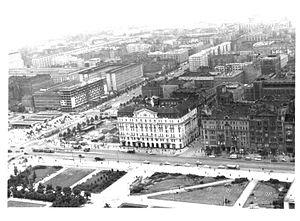
Śródmieście est l'arrondissement centre de la ville de Varsovie. Le secteur est le centre des institutions nationales, des services municipaux, le siège de grandes entreprises, le centre universitaire. Il est également le centre des attractions touristiques à Varsovie, y compris le bâtiment le plus grand à Varsovie, la rue la plus étroite, l'université la plus ancienne, le parc public le plus ancien.